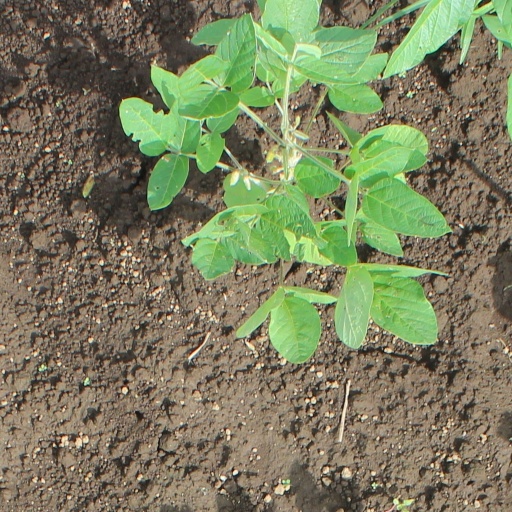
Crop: soybean